Harrisburg, Pennsylvania

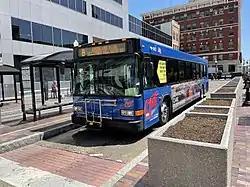
A Capital Area Transit bus at the Market Square Transfer Center in Harrisburg

In the mid-20th century, Harrisburg was home to many nightclubs and other performance venues, including the Madrid Ballroom, the Coliseum, the Chestnut Street Hall. and the Hi-Hat. These venues featured performances from Duke Ellington, Dizzy Gillespie, Fletcher Henderson, Andy Kirk, and other jazz greats. Segregationist policy forbade these musicians from staying overnight in downtown Harrisburg, however, making the Jackson Hotel in Harrisburg's 7th Ward a hub of black musicians prior the 1960s.